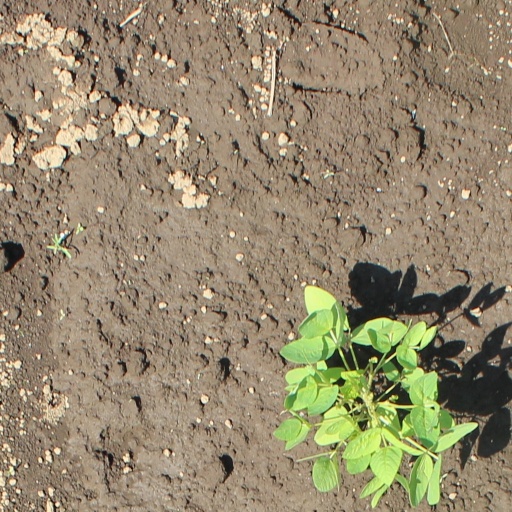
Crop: soybean